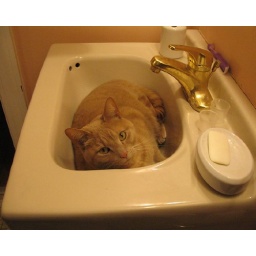
Pye relaxes in the bathroom sink